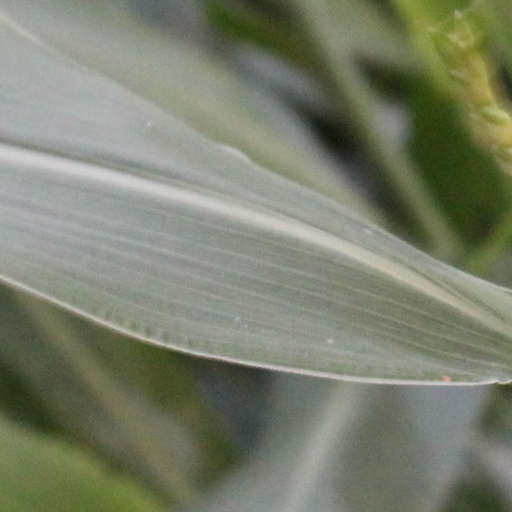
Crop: sorghum